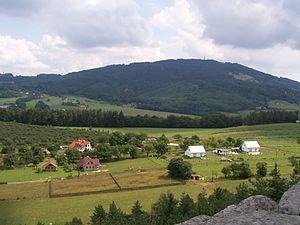
Klokočí est une commune du district de Semily, dans la région de Liberec, en République tchèque. Sa population s'élevait à 199 habitants en 2019.